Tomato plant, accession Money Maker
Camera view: bottom (45 deg); turntable rotation: 150 degrees
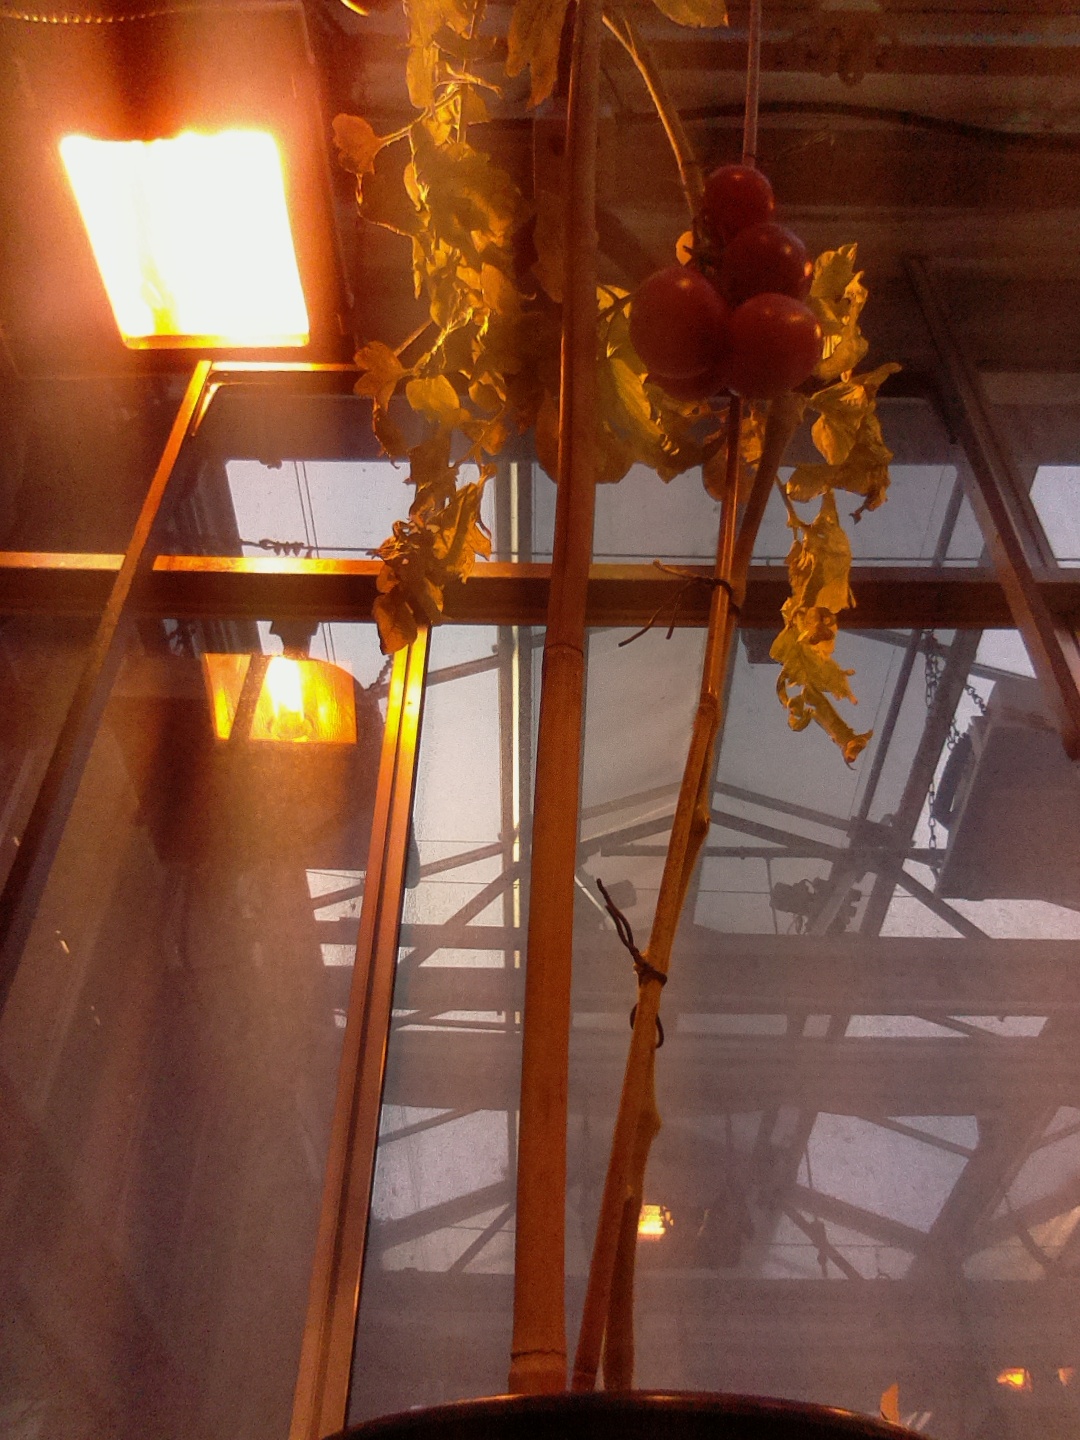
BBCH growth stage 89: 90%-100% of fruits show typical fully ripe color